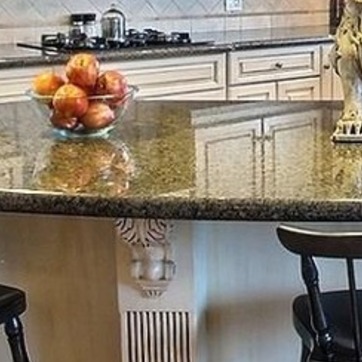
Material: polishedstone